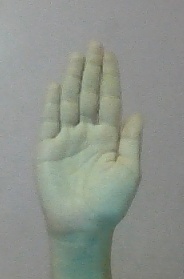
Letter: seen